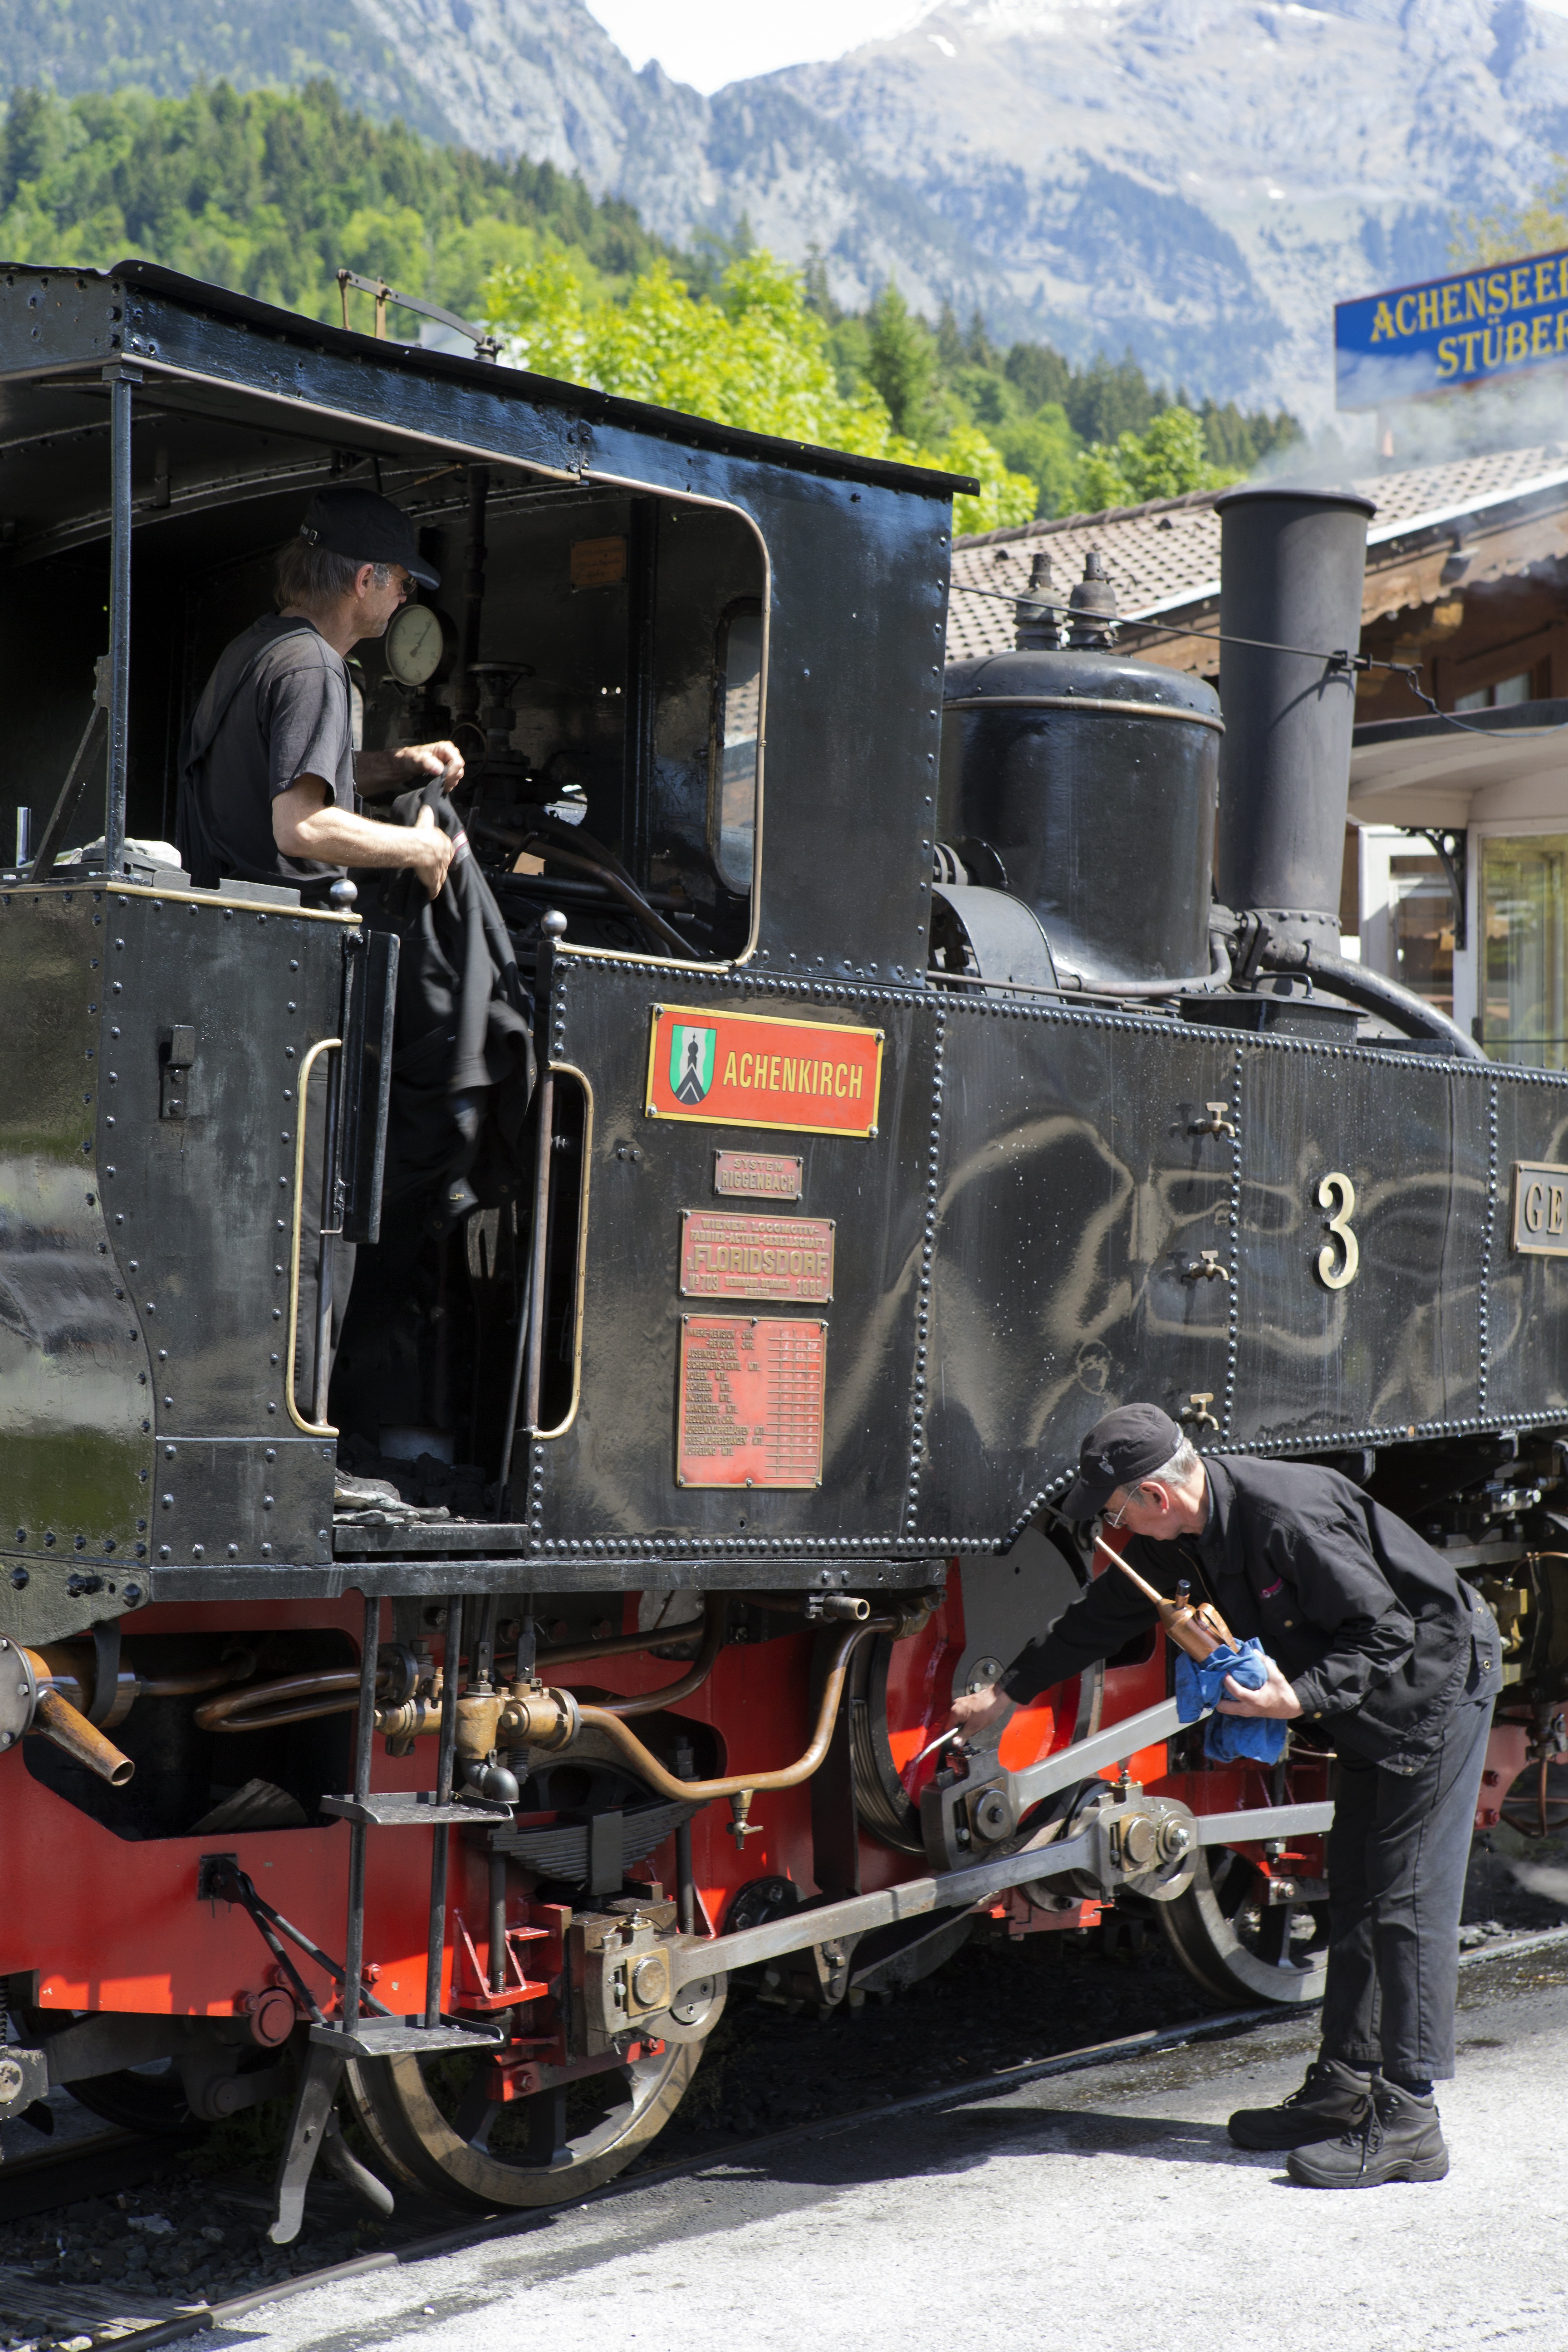
track, train, asphalt, transport, vehicle, austria, locomotive, steam engine, passenger, engineer, rail transport, oil can, land vehicle, locomotive maintenance, achensee mountain railway, registration plates, engine smoke, rolling stock